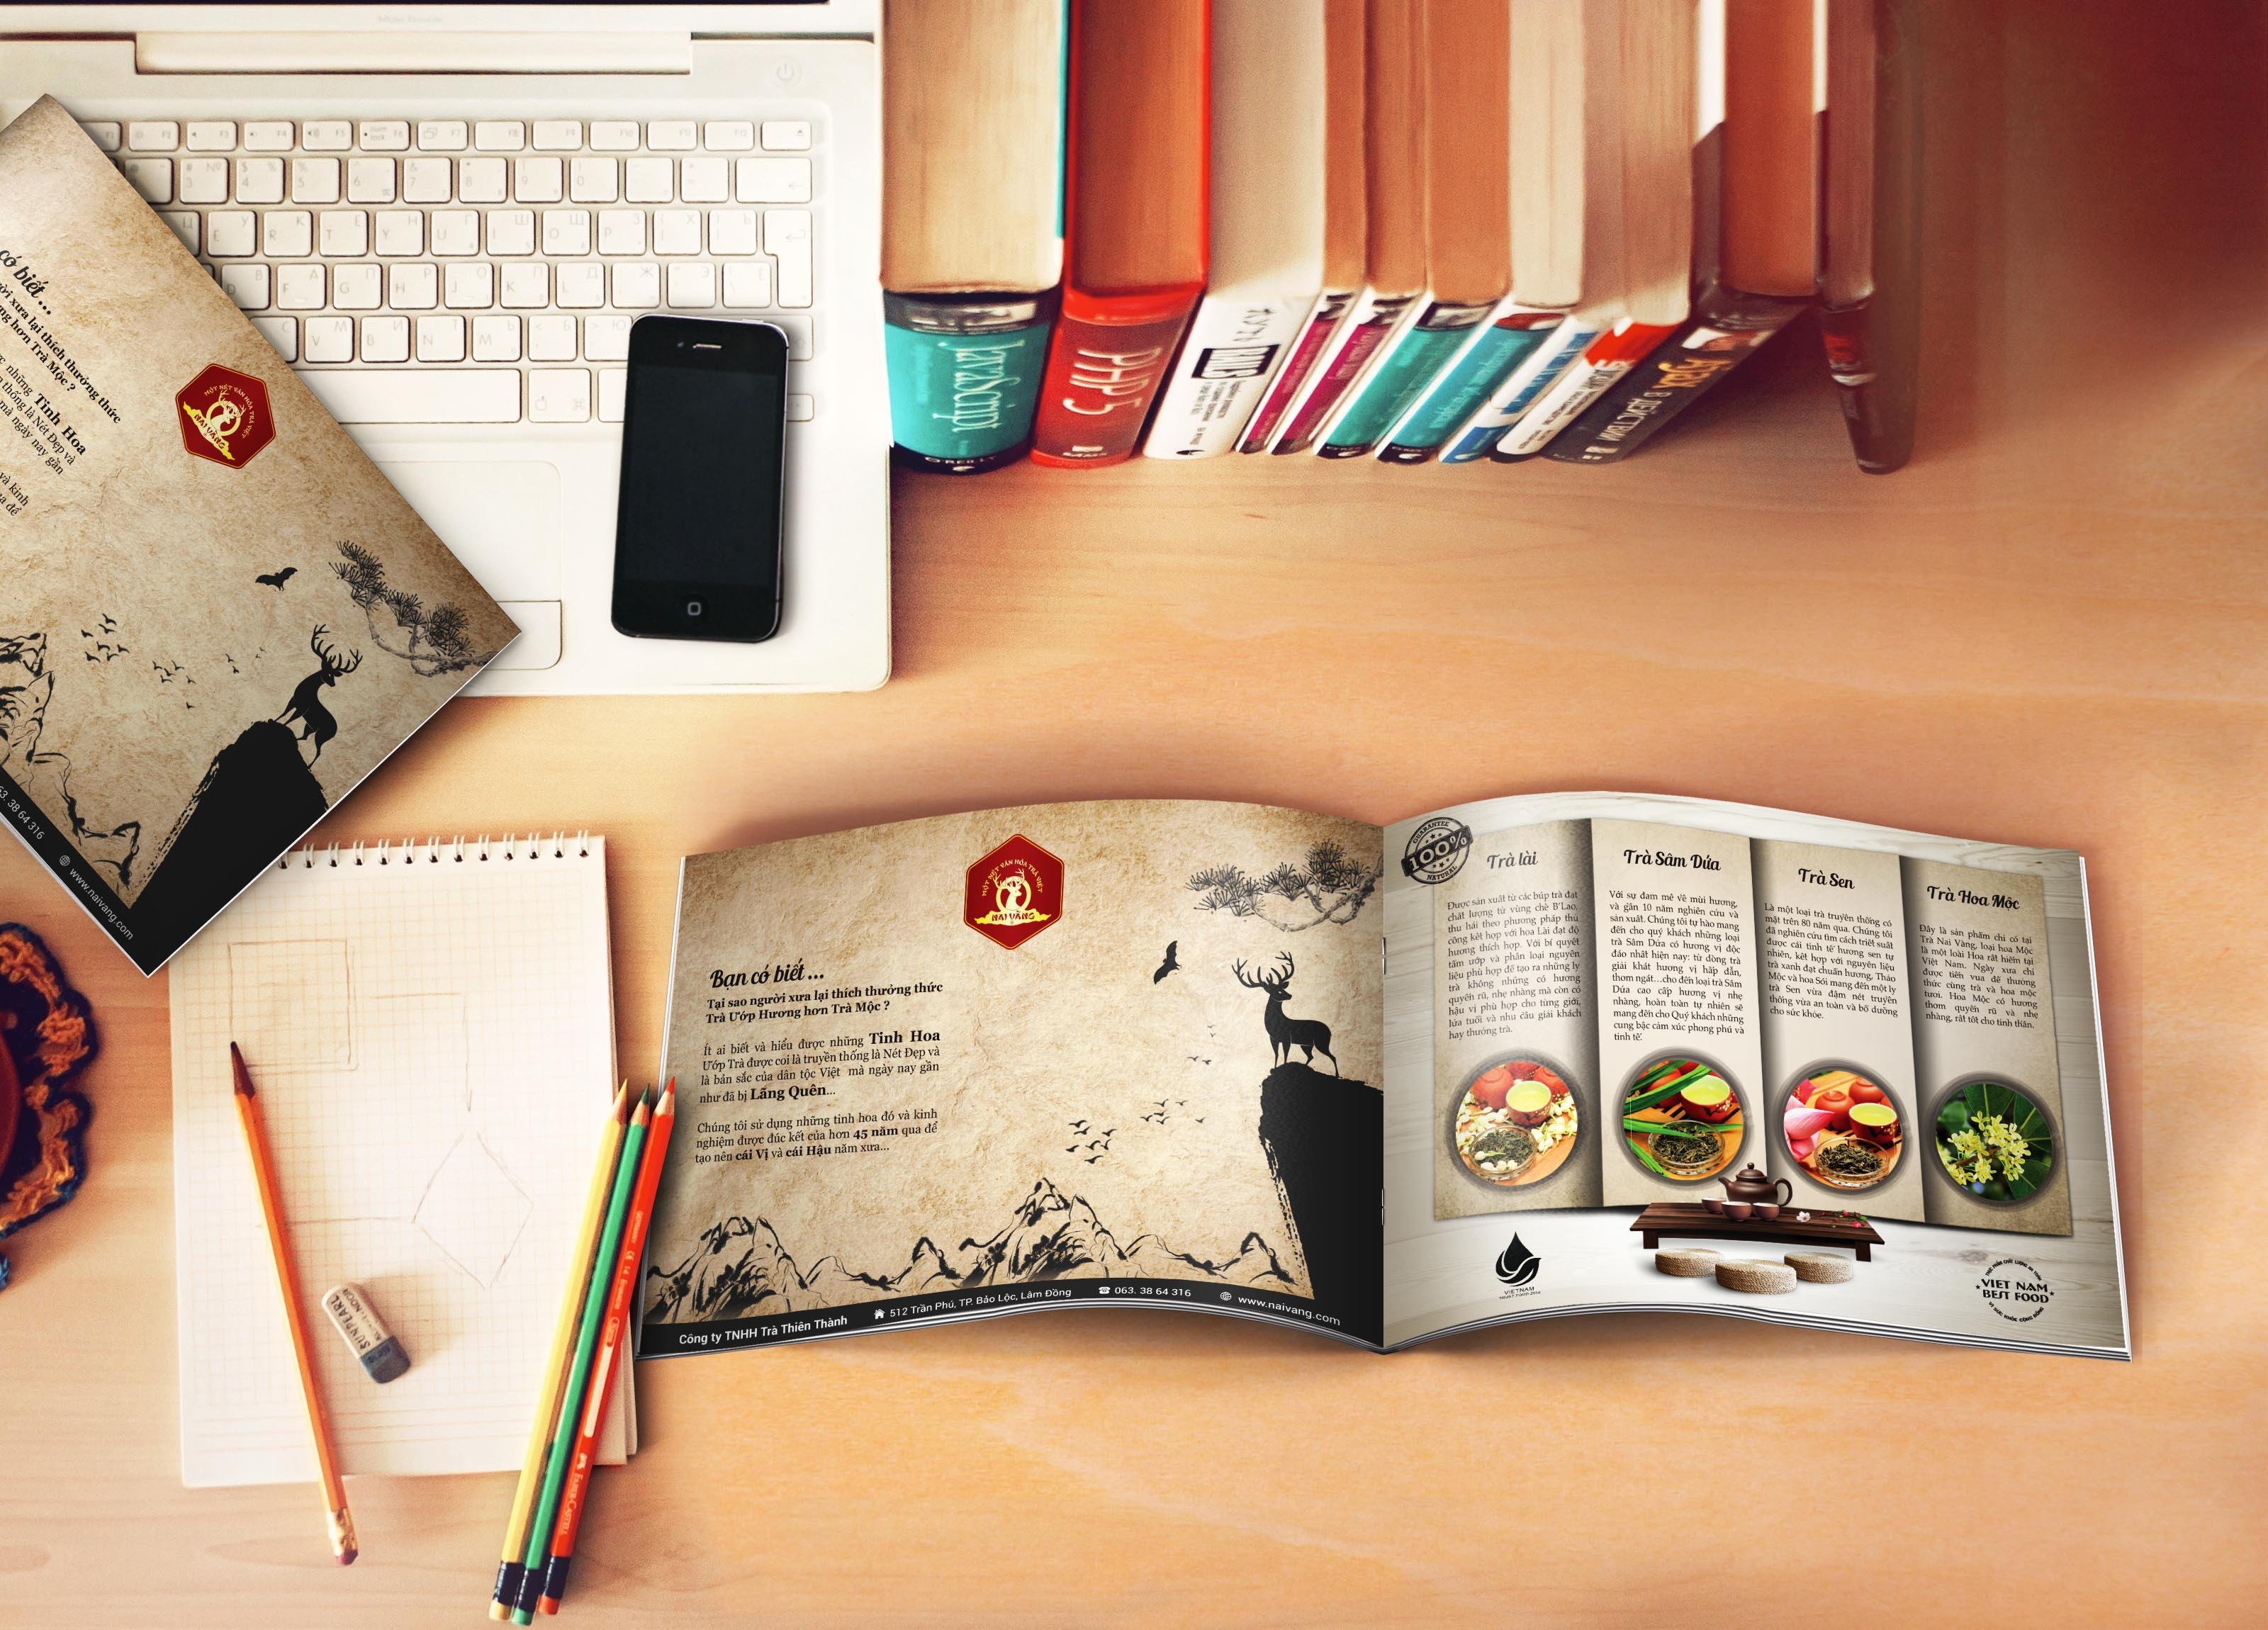
writing, gadget, brand, cash, art, document